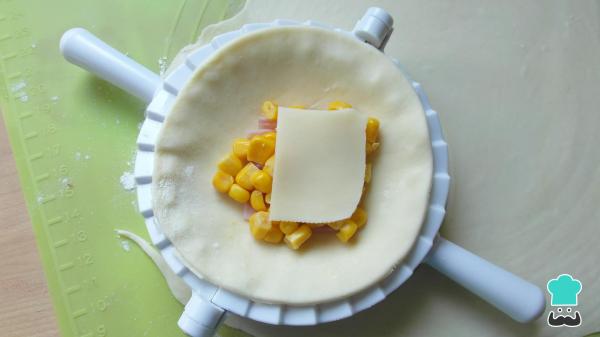
Usando un cortador de pastelería o simplemente un vaso, corta círculos de la masa de hojaldre. En el centro coloca uno o dos trocitos de jamón y queso y 1 cucharada de maíz bien escurrido. Es importante que no llenes las empanadas de maíz, jamón y queso del todo para que no se salga el relleno.Si quieres hacer la masa de hojaldre fácilmente en casa aquí tienes las receta.